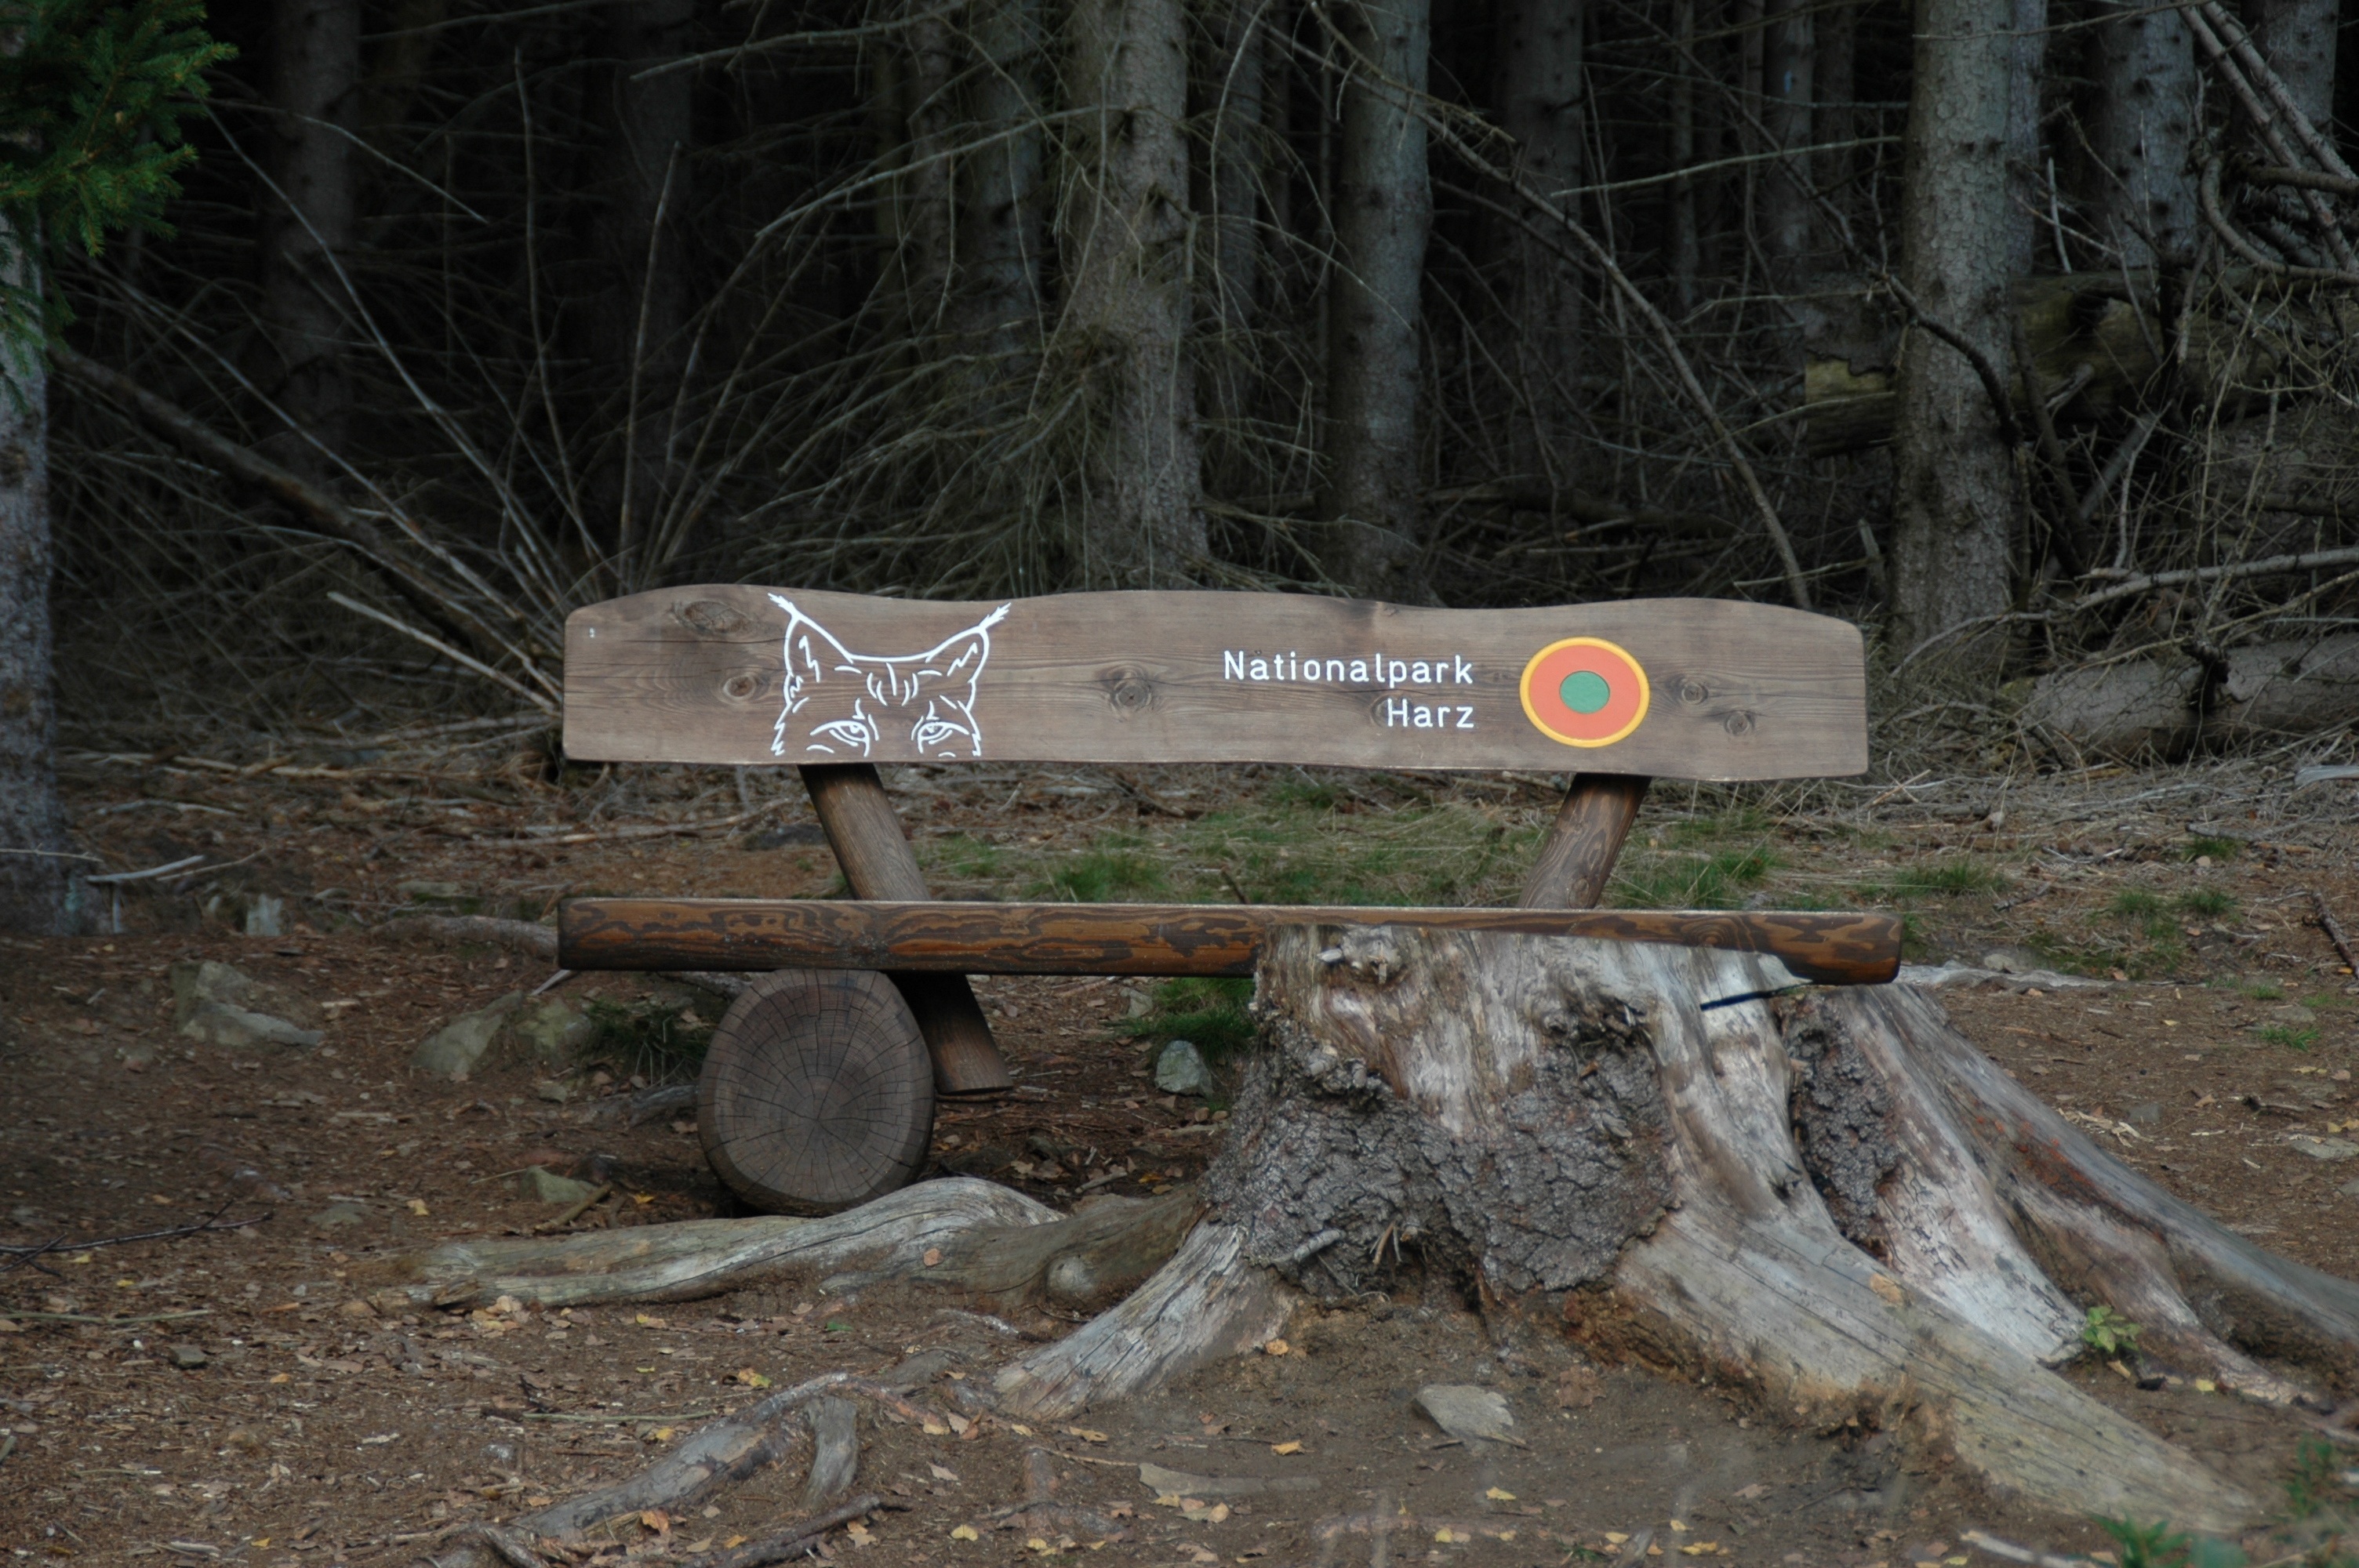
tree, nature, forest, wood, soil, root, bank, tree stump, resin